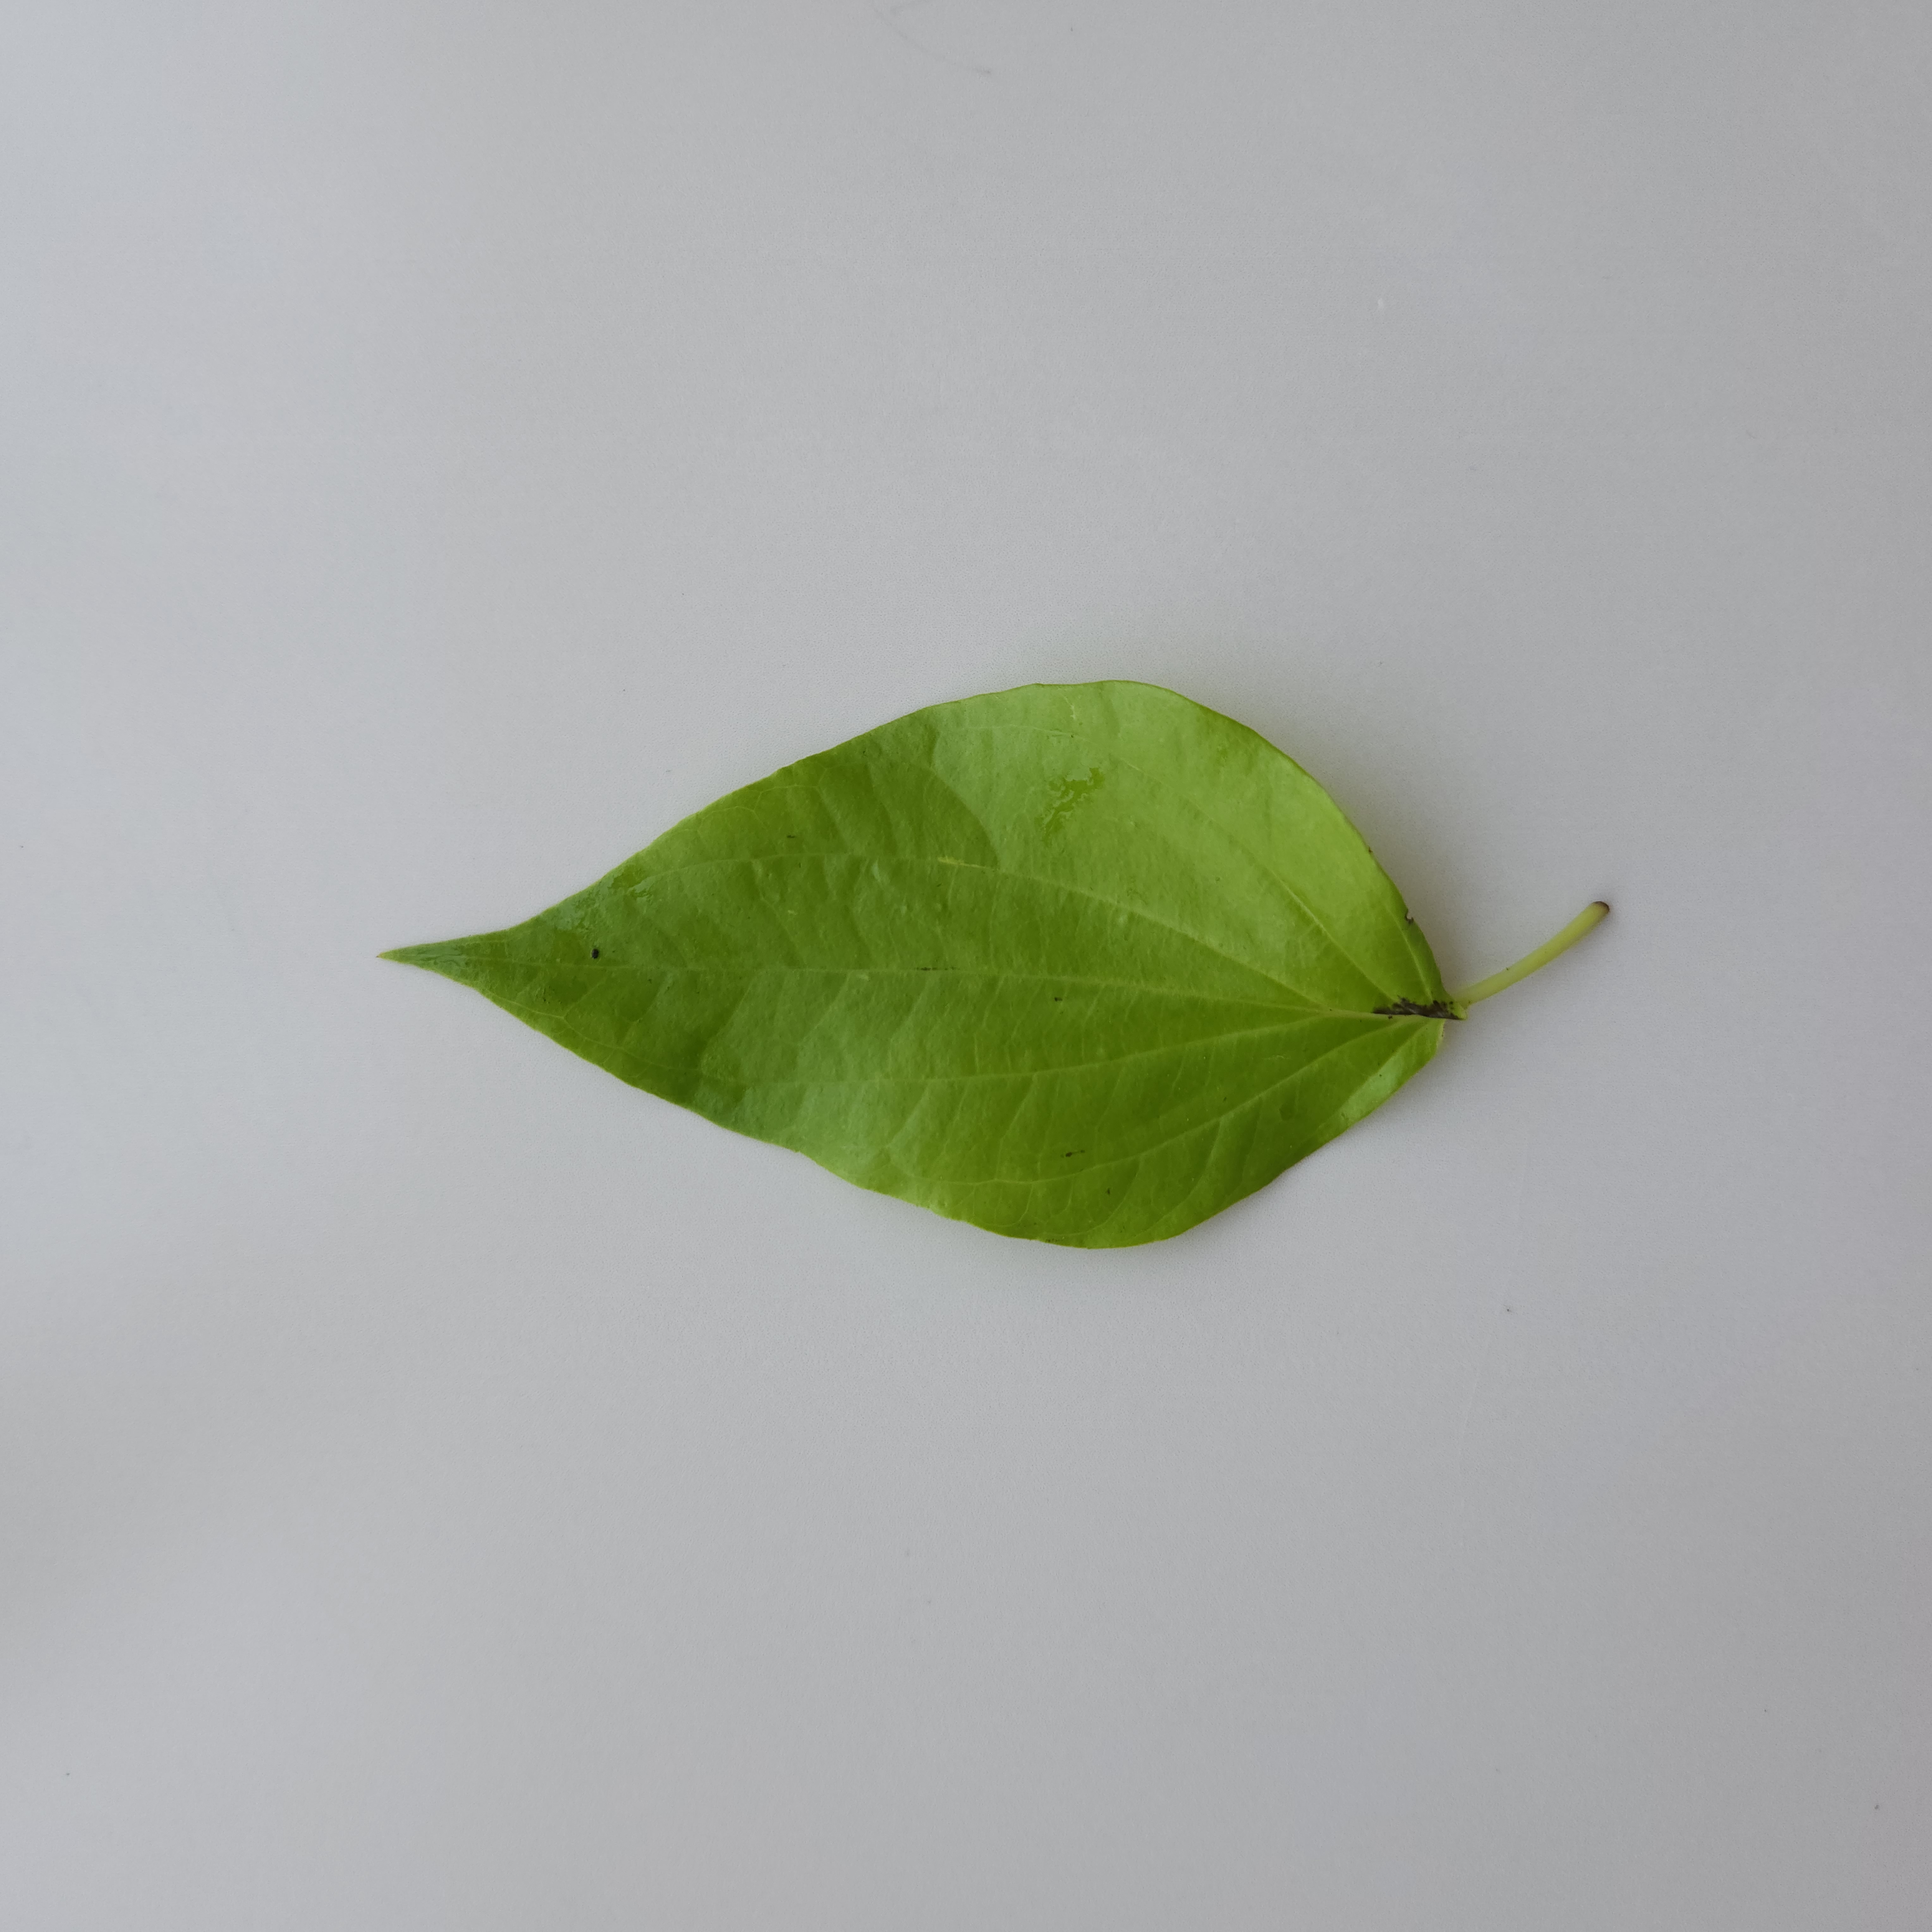
Label: Healthy